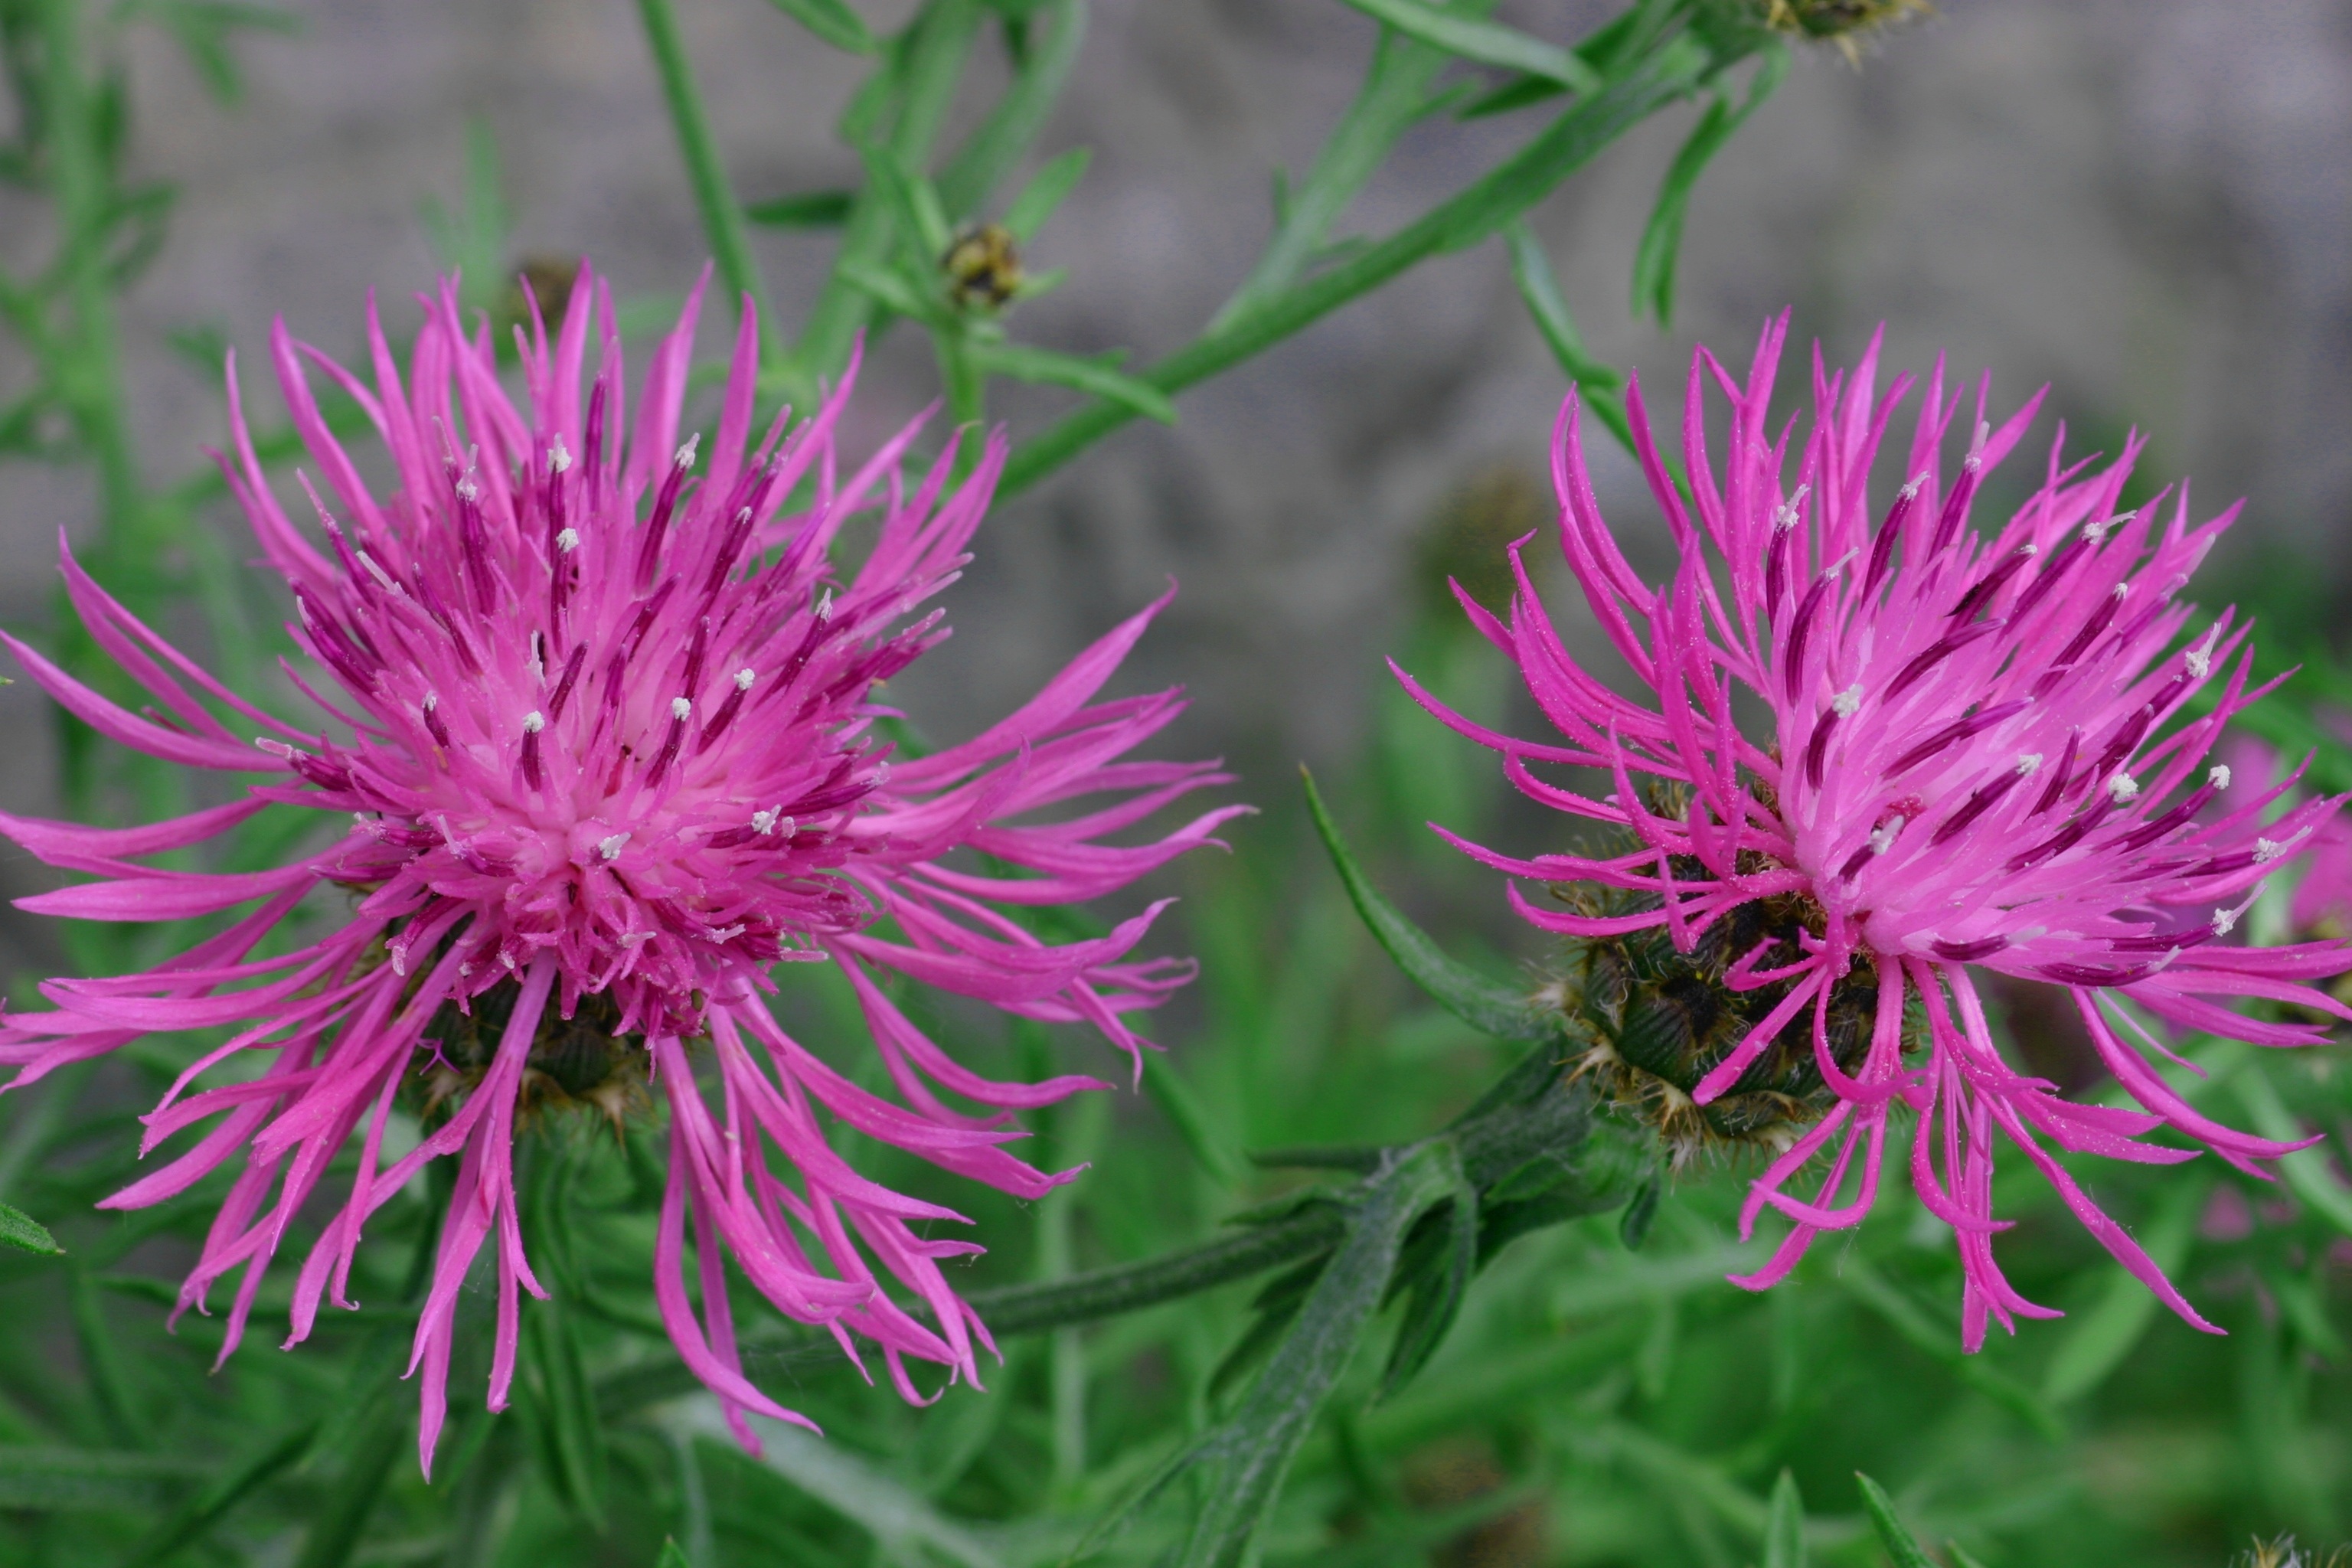
plant, flower, petal, herb, botany, flora, wildflower, flowers, aster, thistle, knapweed, macro photography, flowering plant, daisy family, silybum, clape, land plant, ironweed, scarlet beebalm